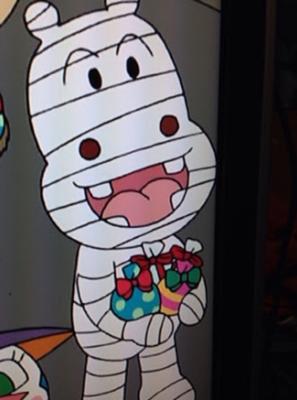
回答: まだオーブンで焼いてる途中に食べに行った